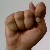
The image shows a hand gesture representing the letter 'T' in Indian Sign Language.